Military fork

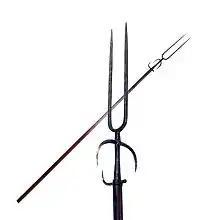
Military fork, ca. late 16th - early 17th century. About 2.5 metres overall. On display at Morges military museum.

A military fork is a polearm which was used in Europe between the 15th and 19th centuries. Like many polearms, the military fork traces its lineage to an agricultural tool, in this case the pitchfork.